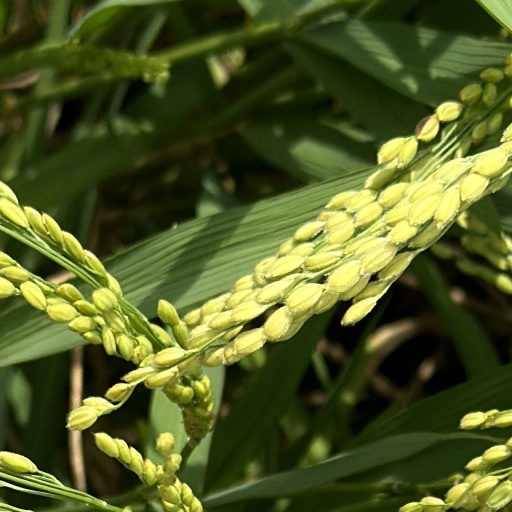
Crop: rice